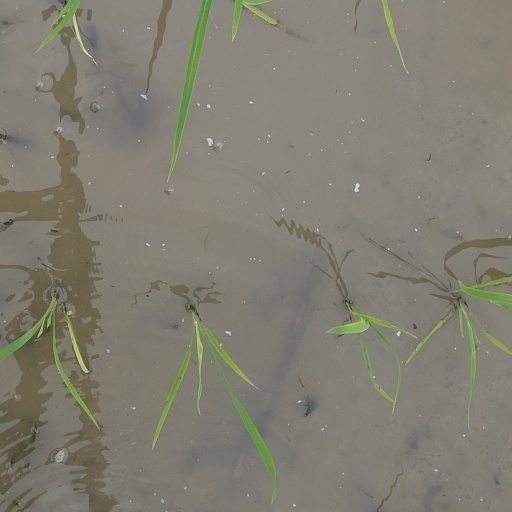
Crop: rice